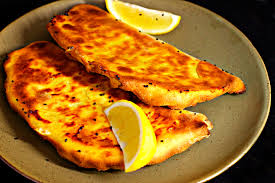
Yemek: gozleme